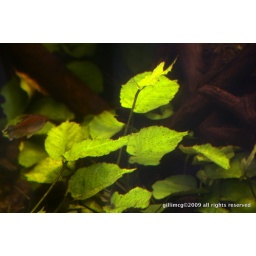
Singapore: fish , glass window in a river